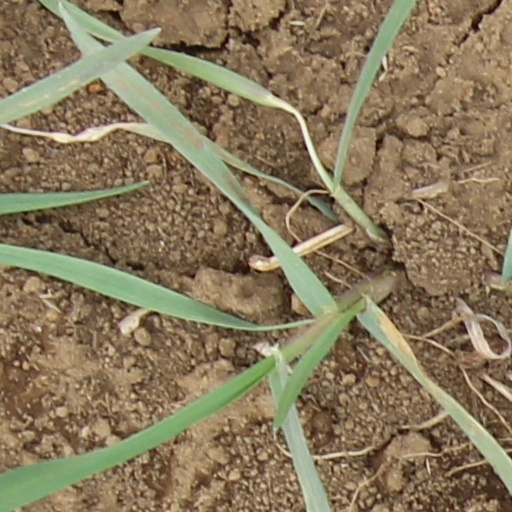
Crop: wheat